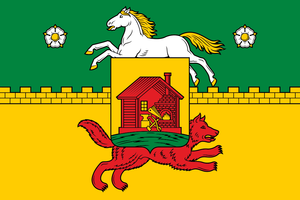
Novokusnetsk
Novokusnetsk er en by i Kemerovo oblast i Den Russiske Føderation. Novokusnetsk er med sine 552.105 indbyggere oblastens næststørste by. Novokusnetsk blev grundlagt 1618 som et kosakfort. Byen ligger omkring 3.000 km. øst for Moskva, i det sydvestlige Sibirien.